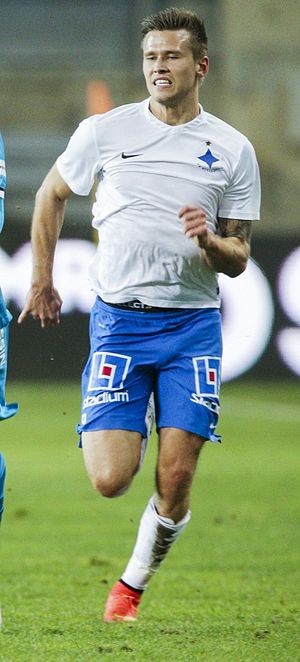
Arnór Ingvi Traustason
Arnór Ingvi Traustason, er en islandsk fodboldspiller. Han spiller for Malmö FF i Allsvenskan, som han har været tilknyttet siden 2018.